Pieter Godfried Bertichen

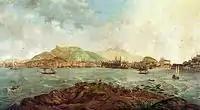
"View of Rio de Janeiro taken from the Ilha dos Ratos" by Pieter Godfried Bertichen, 1856

Pieter Godfried Bertichen (5 February 1796 – 1856) was a Dutch painter and lithographer who also lived and worked in Brazil.